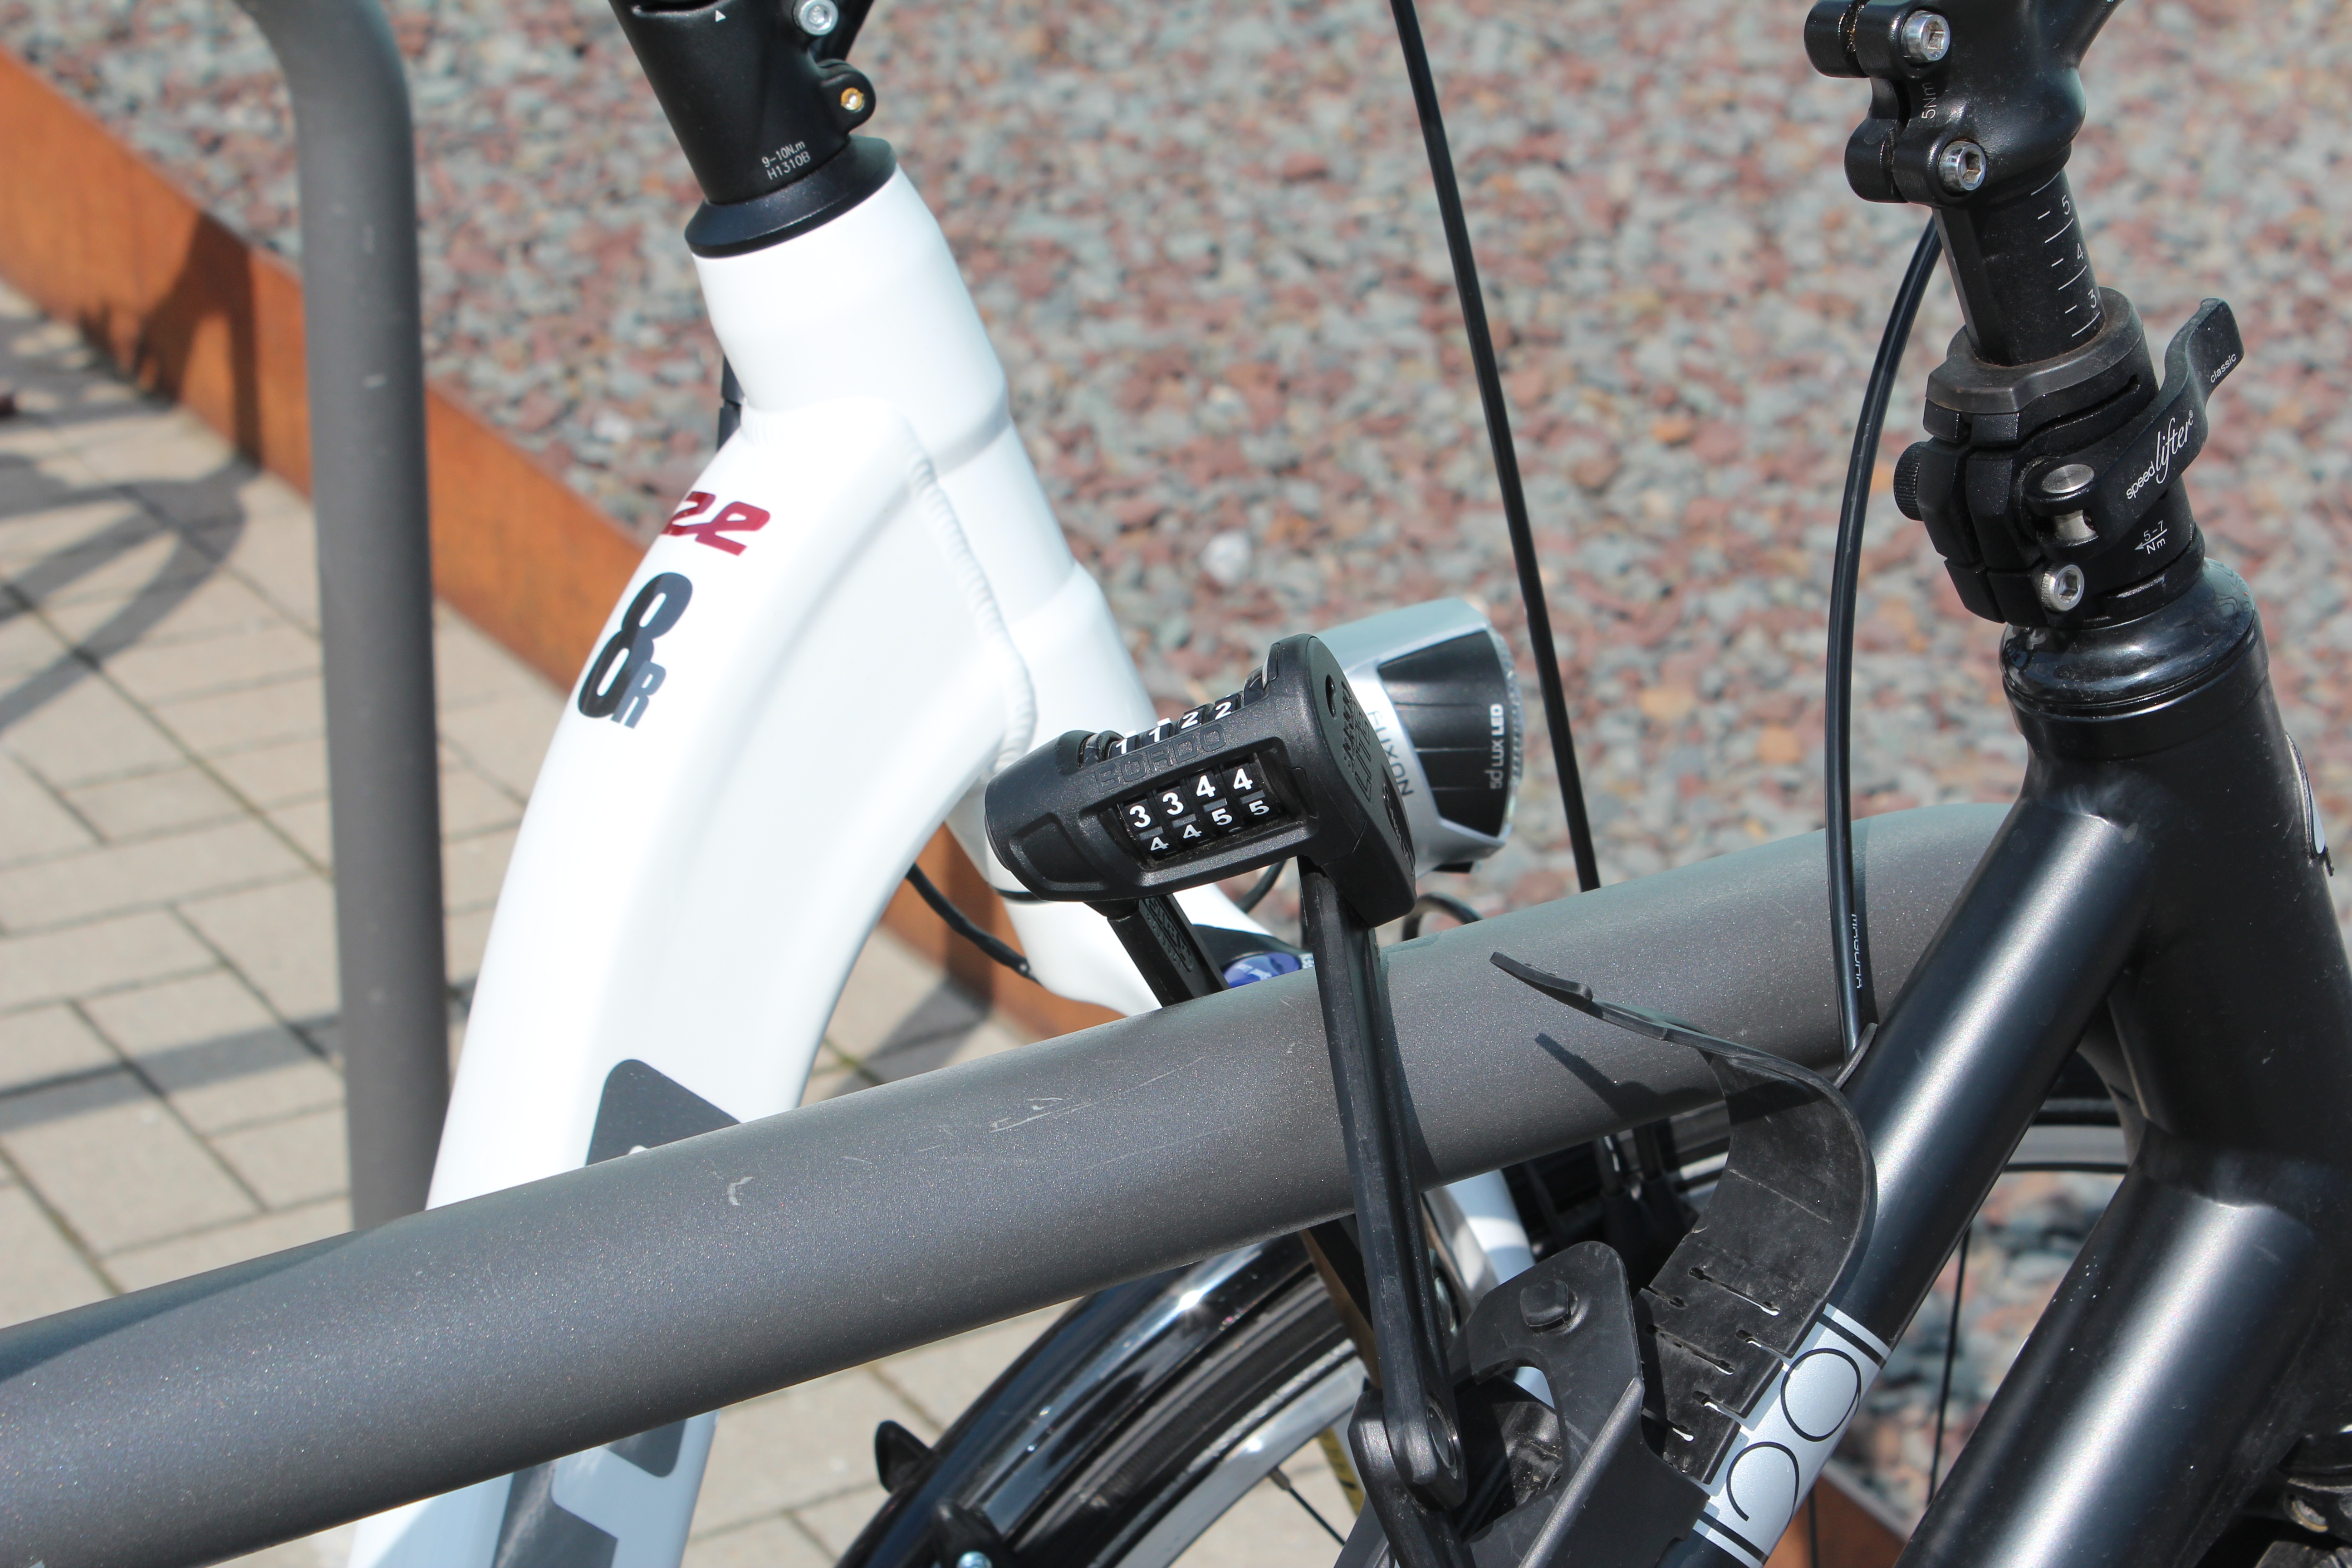
wheel, chain, bicycle, bike, vehicle, castle, sports equipment, mountain bike, cycling, secure, freeride, bicycle frame, combination lock, land vehicle, bmx bike, road bicycle